Coastal Maine Botanical Gardens

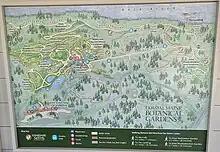
Map of the Coastal Maine Botanical Gardens, 2023

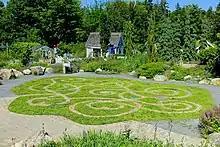
The Bibby and Harold Alfond Children's Garden at Coastal Maine Botanical Gardens.

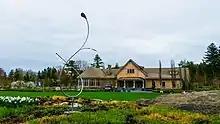
Coastal Maine Botanical Gardens, May 2015

Coastal Maine Botanical Gardens is a botanical garden in Boothbay, Maine. It was opened in 2007.